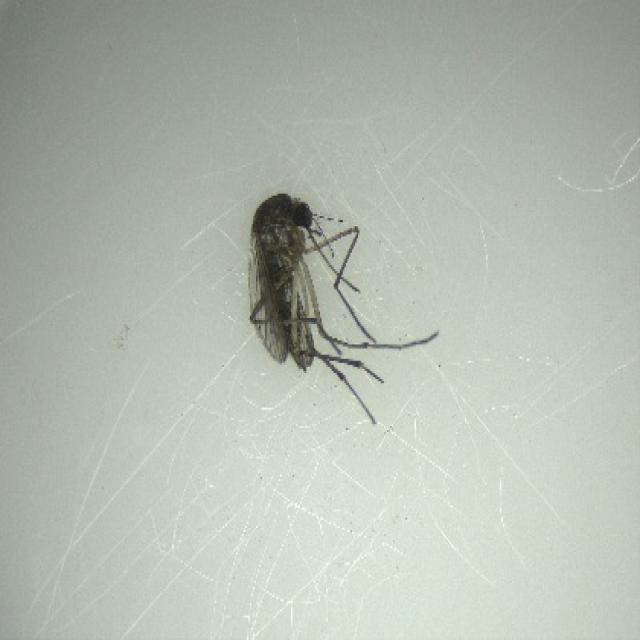
Species: aedes_vexans